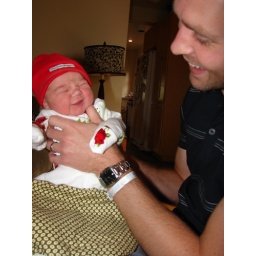
newborn Nola in red roses hat